Railway stations on the Eyre Peninsula

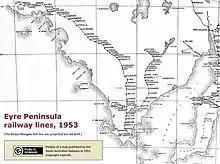
SAR Port Lincoln Division lines at their maximum extent, and their stations, in 1953 (click to enlarge)

From 1908 until the early 1960s, the lines of the SAR's Port Lincoln Division, 832 km (517 mi) long at their maximum extent, were the lifeline for much of Eyre Peninsula because roads were non-existent at the dawn of the century and substandard even at the end of that period. The lines did not follow the spread of agricultural settlement; in most cases the railways preceded settlement and in fact made it possible. As the railways were built, towns were surveyed along the way. Some of these grew into small settlements and a few prospered. Only three towns along the railway (Port Lincoln, Ceduna and Penong) existed before the coming of the railway; all the others were established because of it. Trains were not just a service to the communities along the line; they were an essential, inseparable part of those communities. Regularly scheduled trains conveyed passengers, but often in very small numbers. More important was the service that these trains provided in the way of mails and parcels, bringing inwards supplies to the townships along the lines and taking fresh eggs, cream and other commodities back to Port Lincoln. No less important were the goods trains, bringing superphosphate, farm equipment and general goods in, and taking grain and other produce out to the seaboard.